Ed Seeman

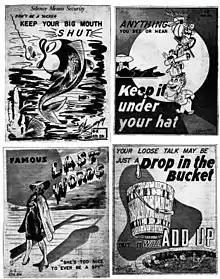
OPSEC adverts from c.1953, from the 4th Infantry Division's "Ivy Leaves" newspaper, by Seeman

Seeman was born in New York in 1931, and attended both the High School of Music & Art and the Pratt Institute. He began his animation career at Paramount Pictures, making animation cels for shows such as "Popeye the Sailorman" and "Casper the Friendly Ghost". He won several awards for his work, including Clios and ADDYs.